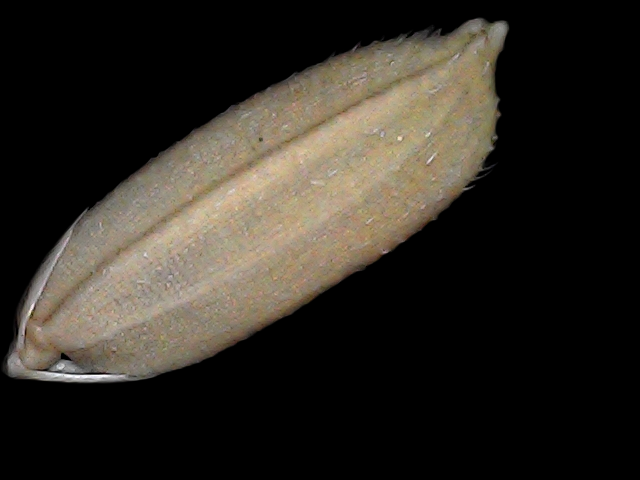
Rice variety: Br22